ISSF 10 meter air pistol

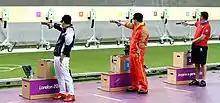
Men's 10 meter air pistol final in the 2012 Olympic Games Shooting competition at the Royal Artillery Barracks.

The top eight shooters in the qualification round advance to the final. Often, many shooters have the same score. The higher number of inner tens is the first tiebreaker. If two or more shooters have the same number of inner tens, the shooter with the highest score in the last ten-shot series is placed higher.